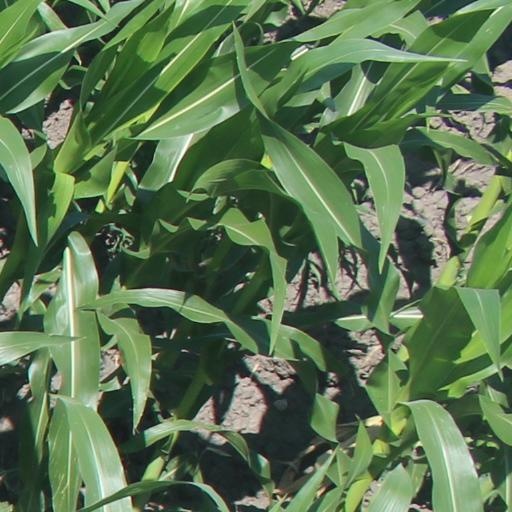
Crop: maize; corn